Sex on the Moon

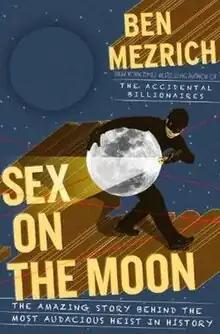
Cover of the first edition

Sex on the Moon: The Amazing Story Behind the Most Audacious Heist in History is a 2011 book by Ben Mezrich, author of "New York Times" Best Seller "Bringing Down the House" and of "The Accidental Billionaires". It retells the theft and attempted sale of lunar samples plus a Martian meteorite from a vault at NASA's Lyndon B. Johnson Space Center by a cooperative education student assisted by another co-op, an intern, plus an acquaintance.